National Estuary Program

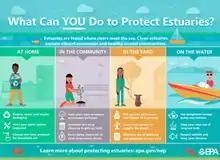
EPA infographic about protecting estuaries

In the United States, the National Estuary Program (NEP) provides grants to states where governors have identified nationally significant estuaries that are threatened by pollution, land development, or overuse. Governors have identified a total of 28 estuaries, and the Environmental Protection Agency (EPA) awards grants to these states to develop comprehensive management plans to restore and protect the estuaries. Congress created the NEP in the 1987 amendments to the Clean Water Act.